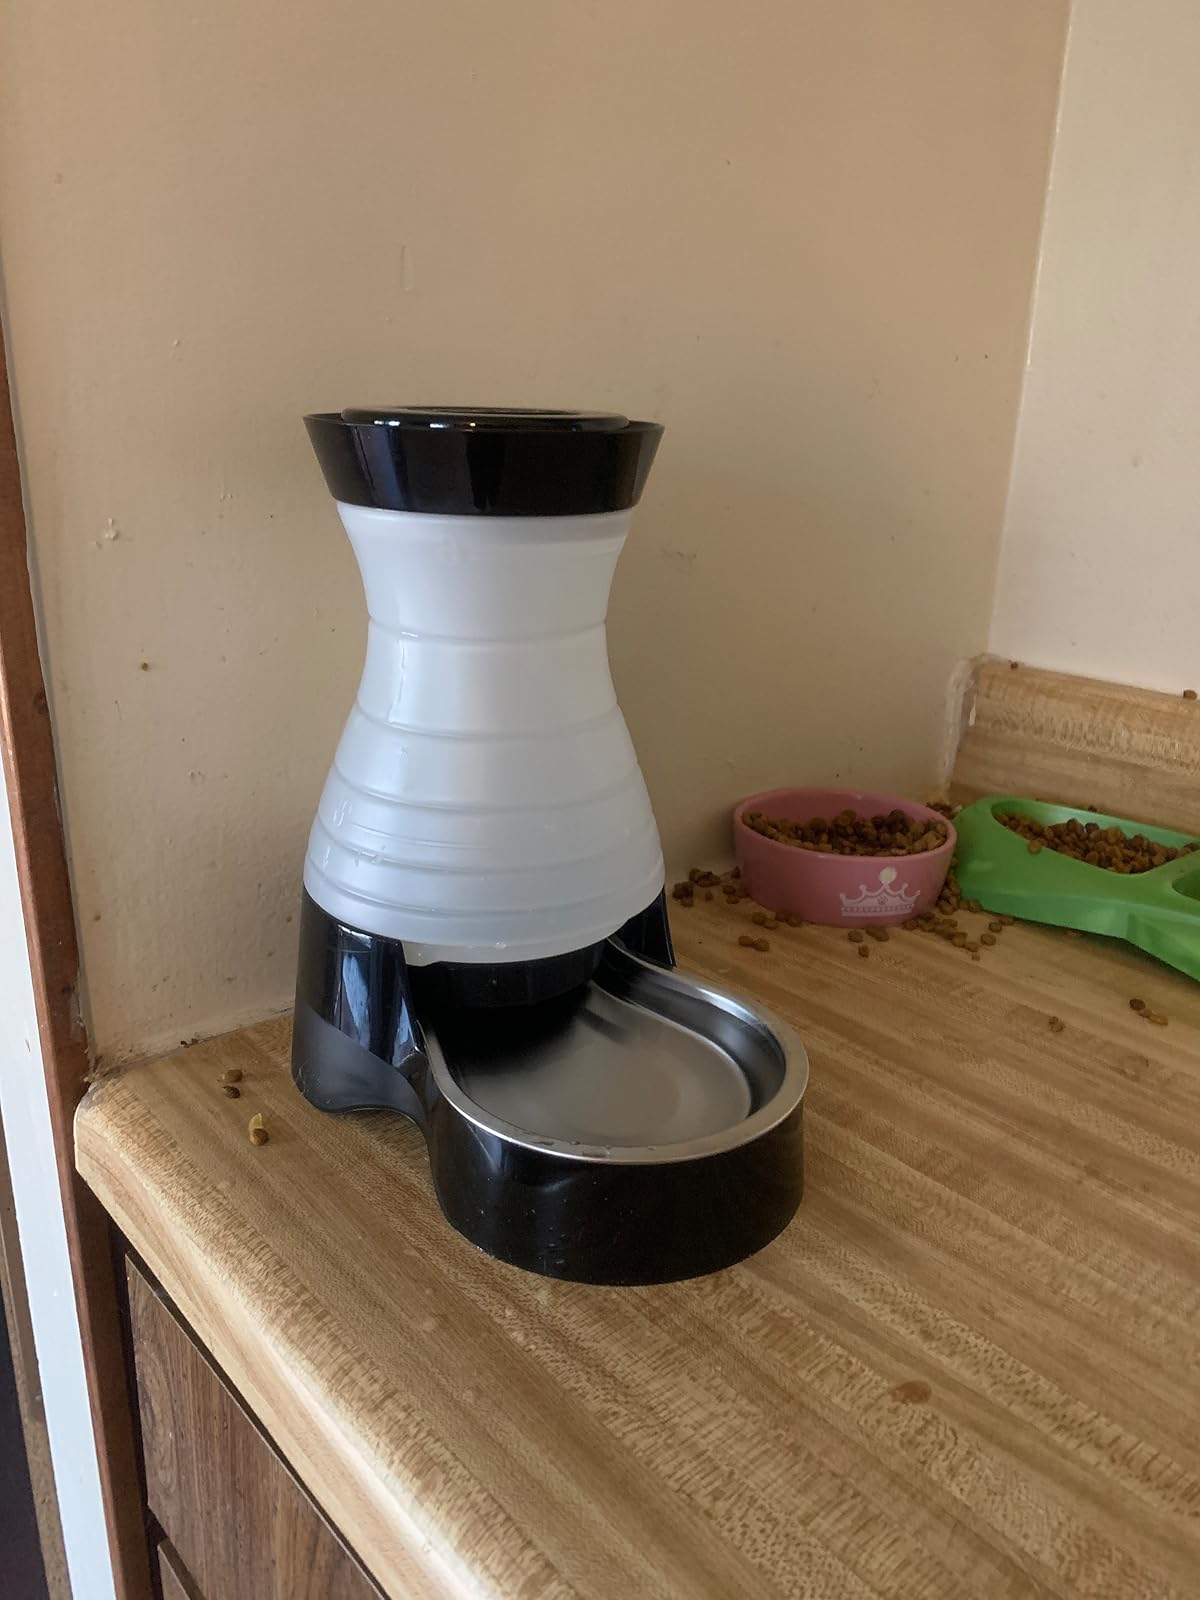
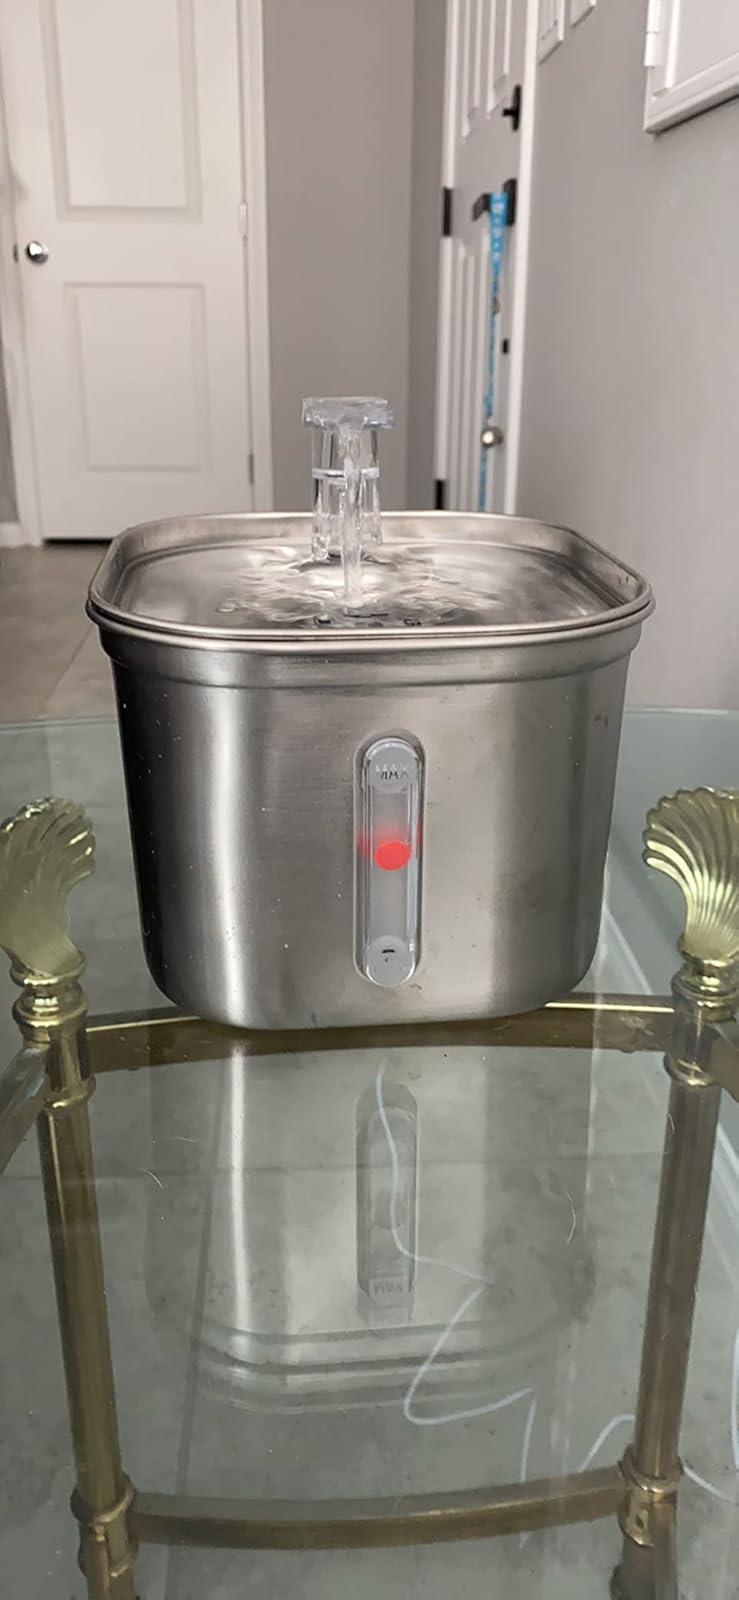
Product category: items_bowl
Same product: no